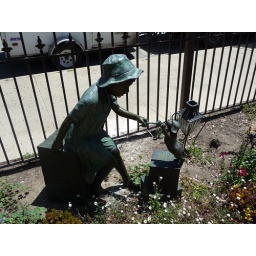
Little boy and his dog iron work at the Old Paris store in Morro Bay.